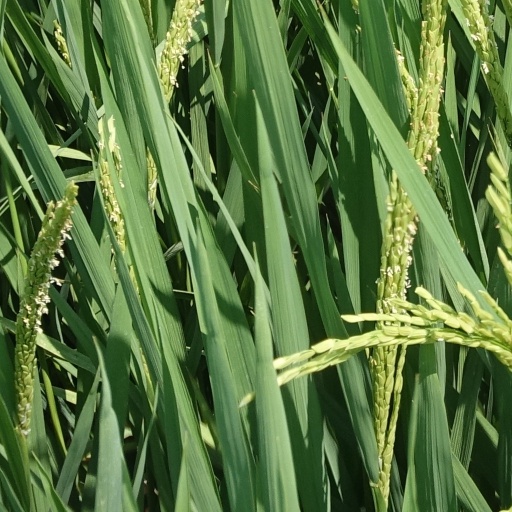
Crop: rice